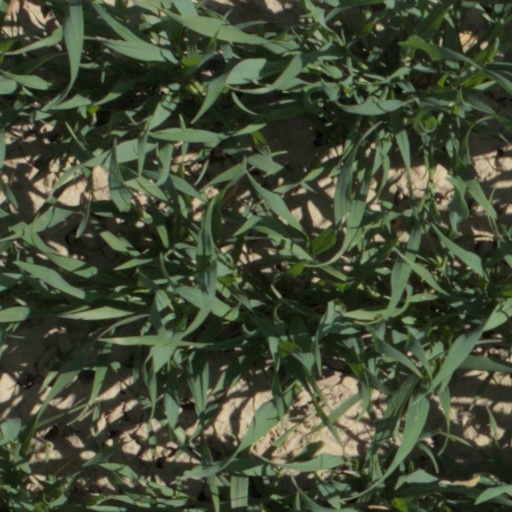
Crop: wheat